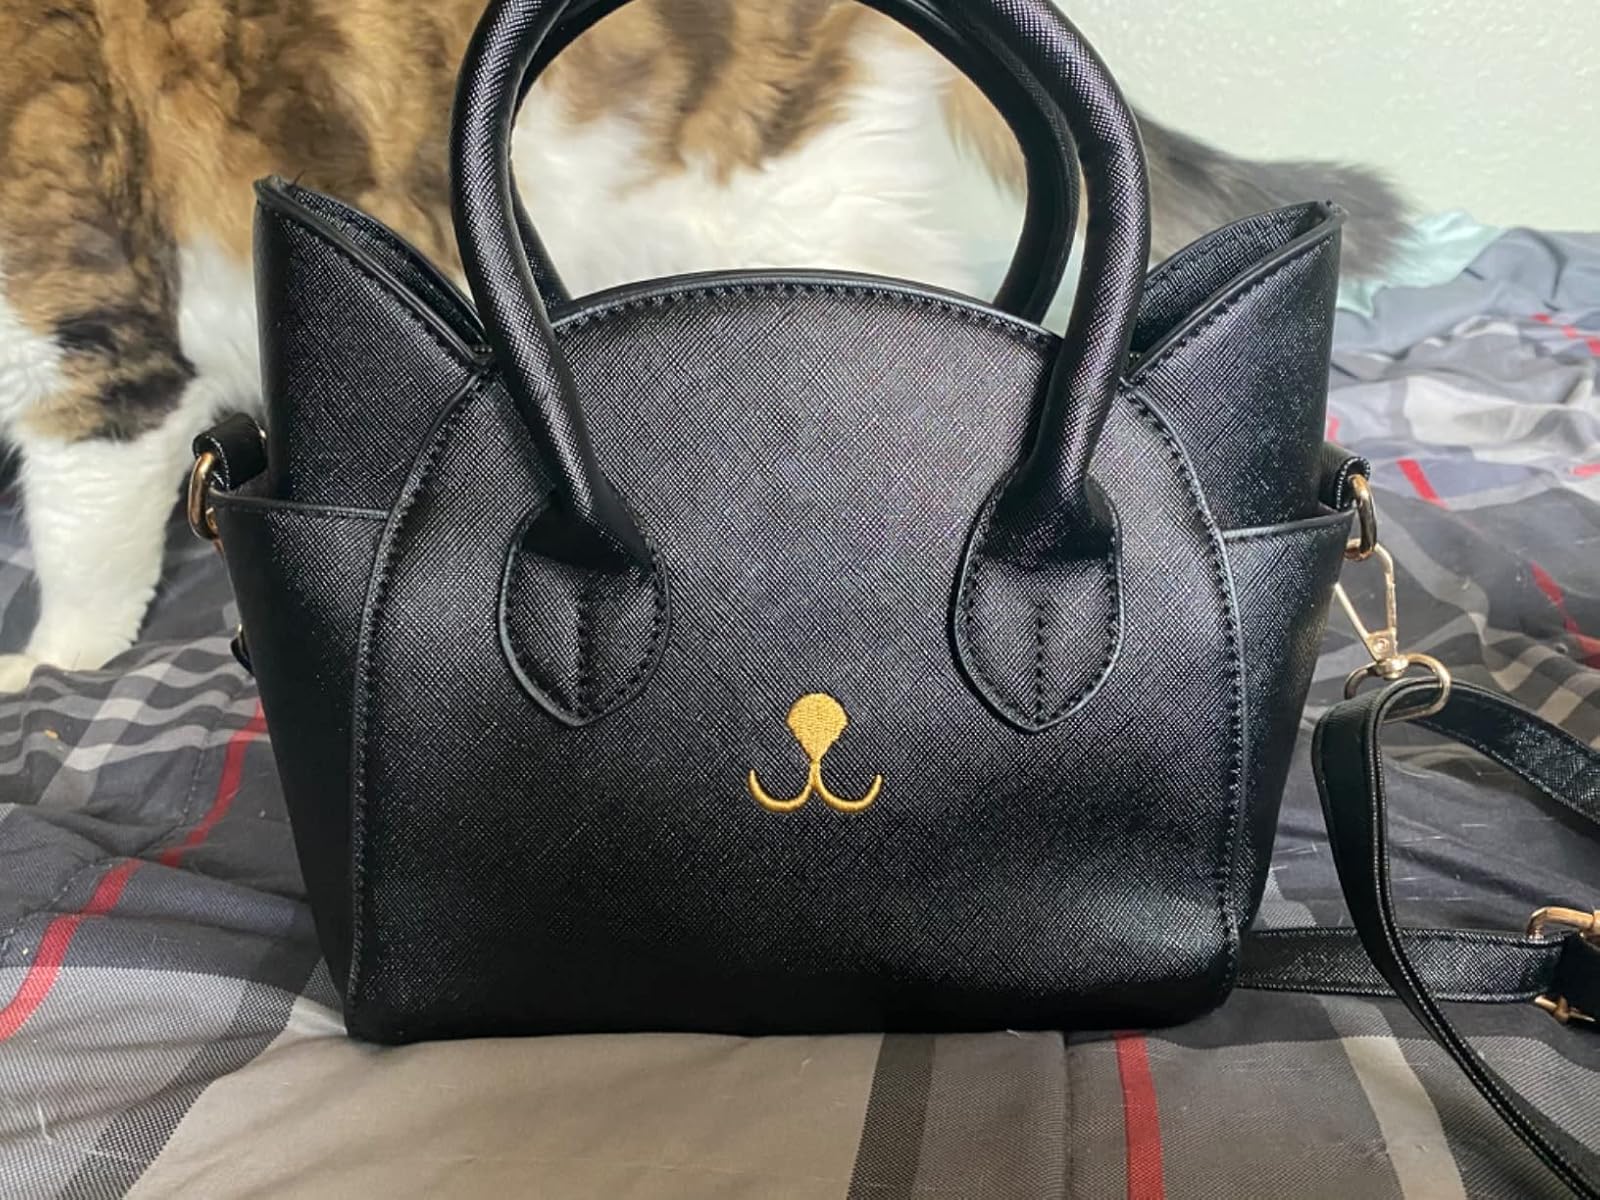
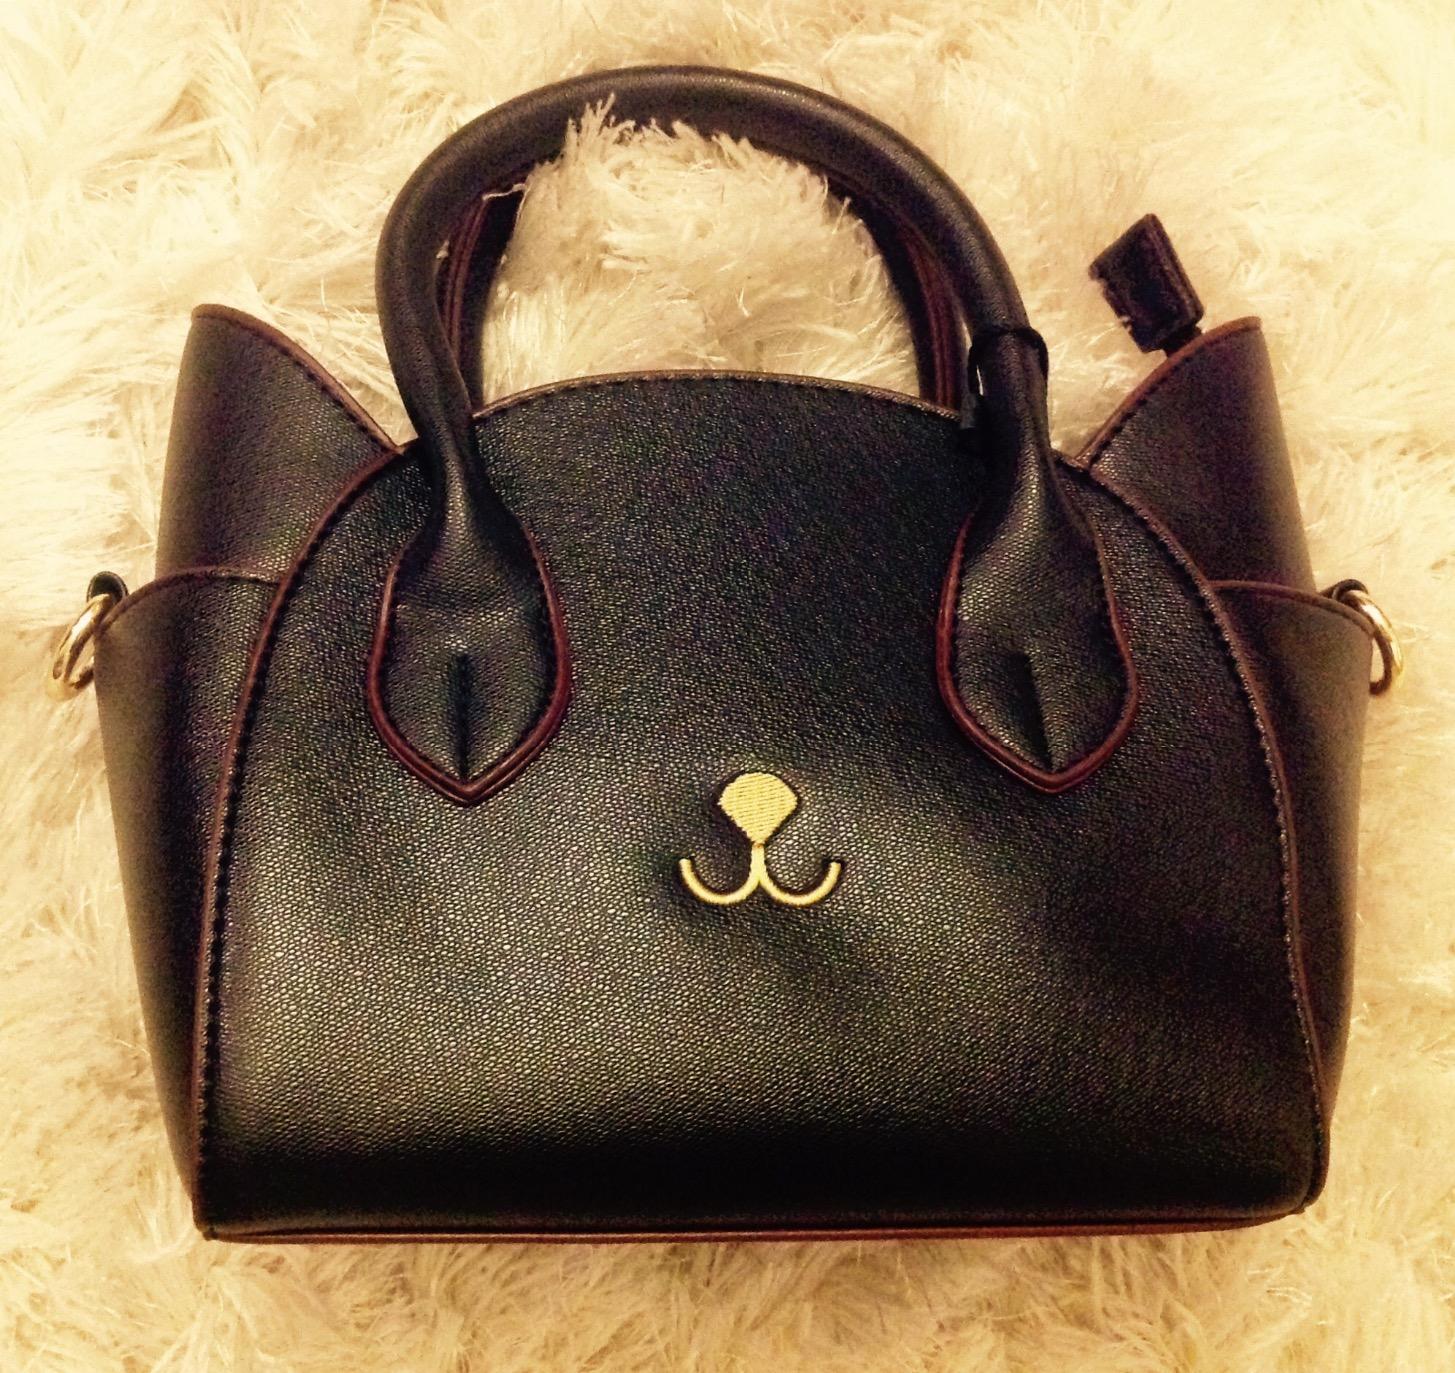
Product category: accessories_handbag
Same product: yes